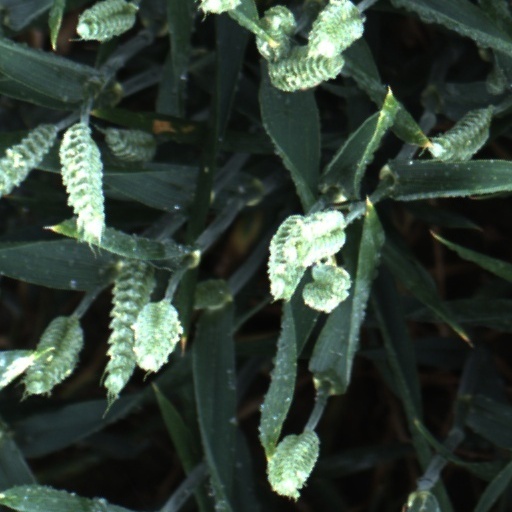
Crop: wheat